Francis Trask

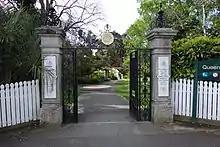
Trask memorial gates in Nelson's Queens Gardens

Queens Gardens are located to the east of the city centre within a detached residual bend of the Maitai River known as the 'Eel Pond'. This U-shaped body of water was used for food gathering by the local Maori.